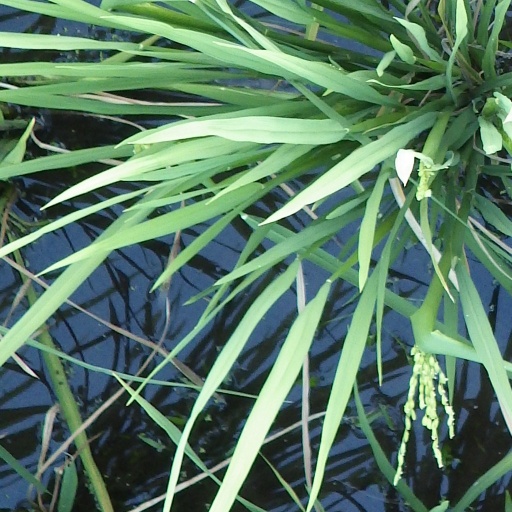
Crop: rice